Things That Go Bump (plays)

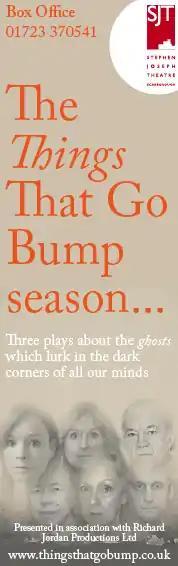
Promotional image used in newspaper adverts

Things That Go Bump is a season of plays (often regarded as a trilogy) performed in 2008 by British playwright Alan Ayckbourn.